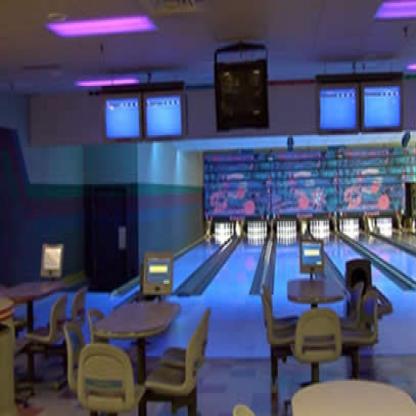
Scene: Indoor